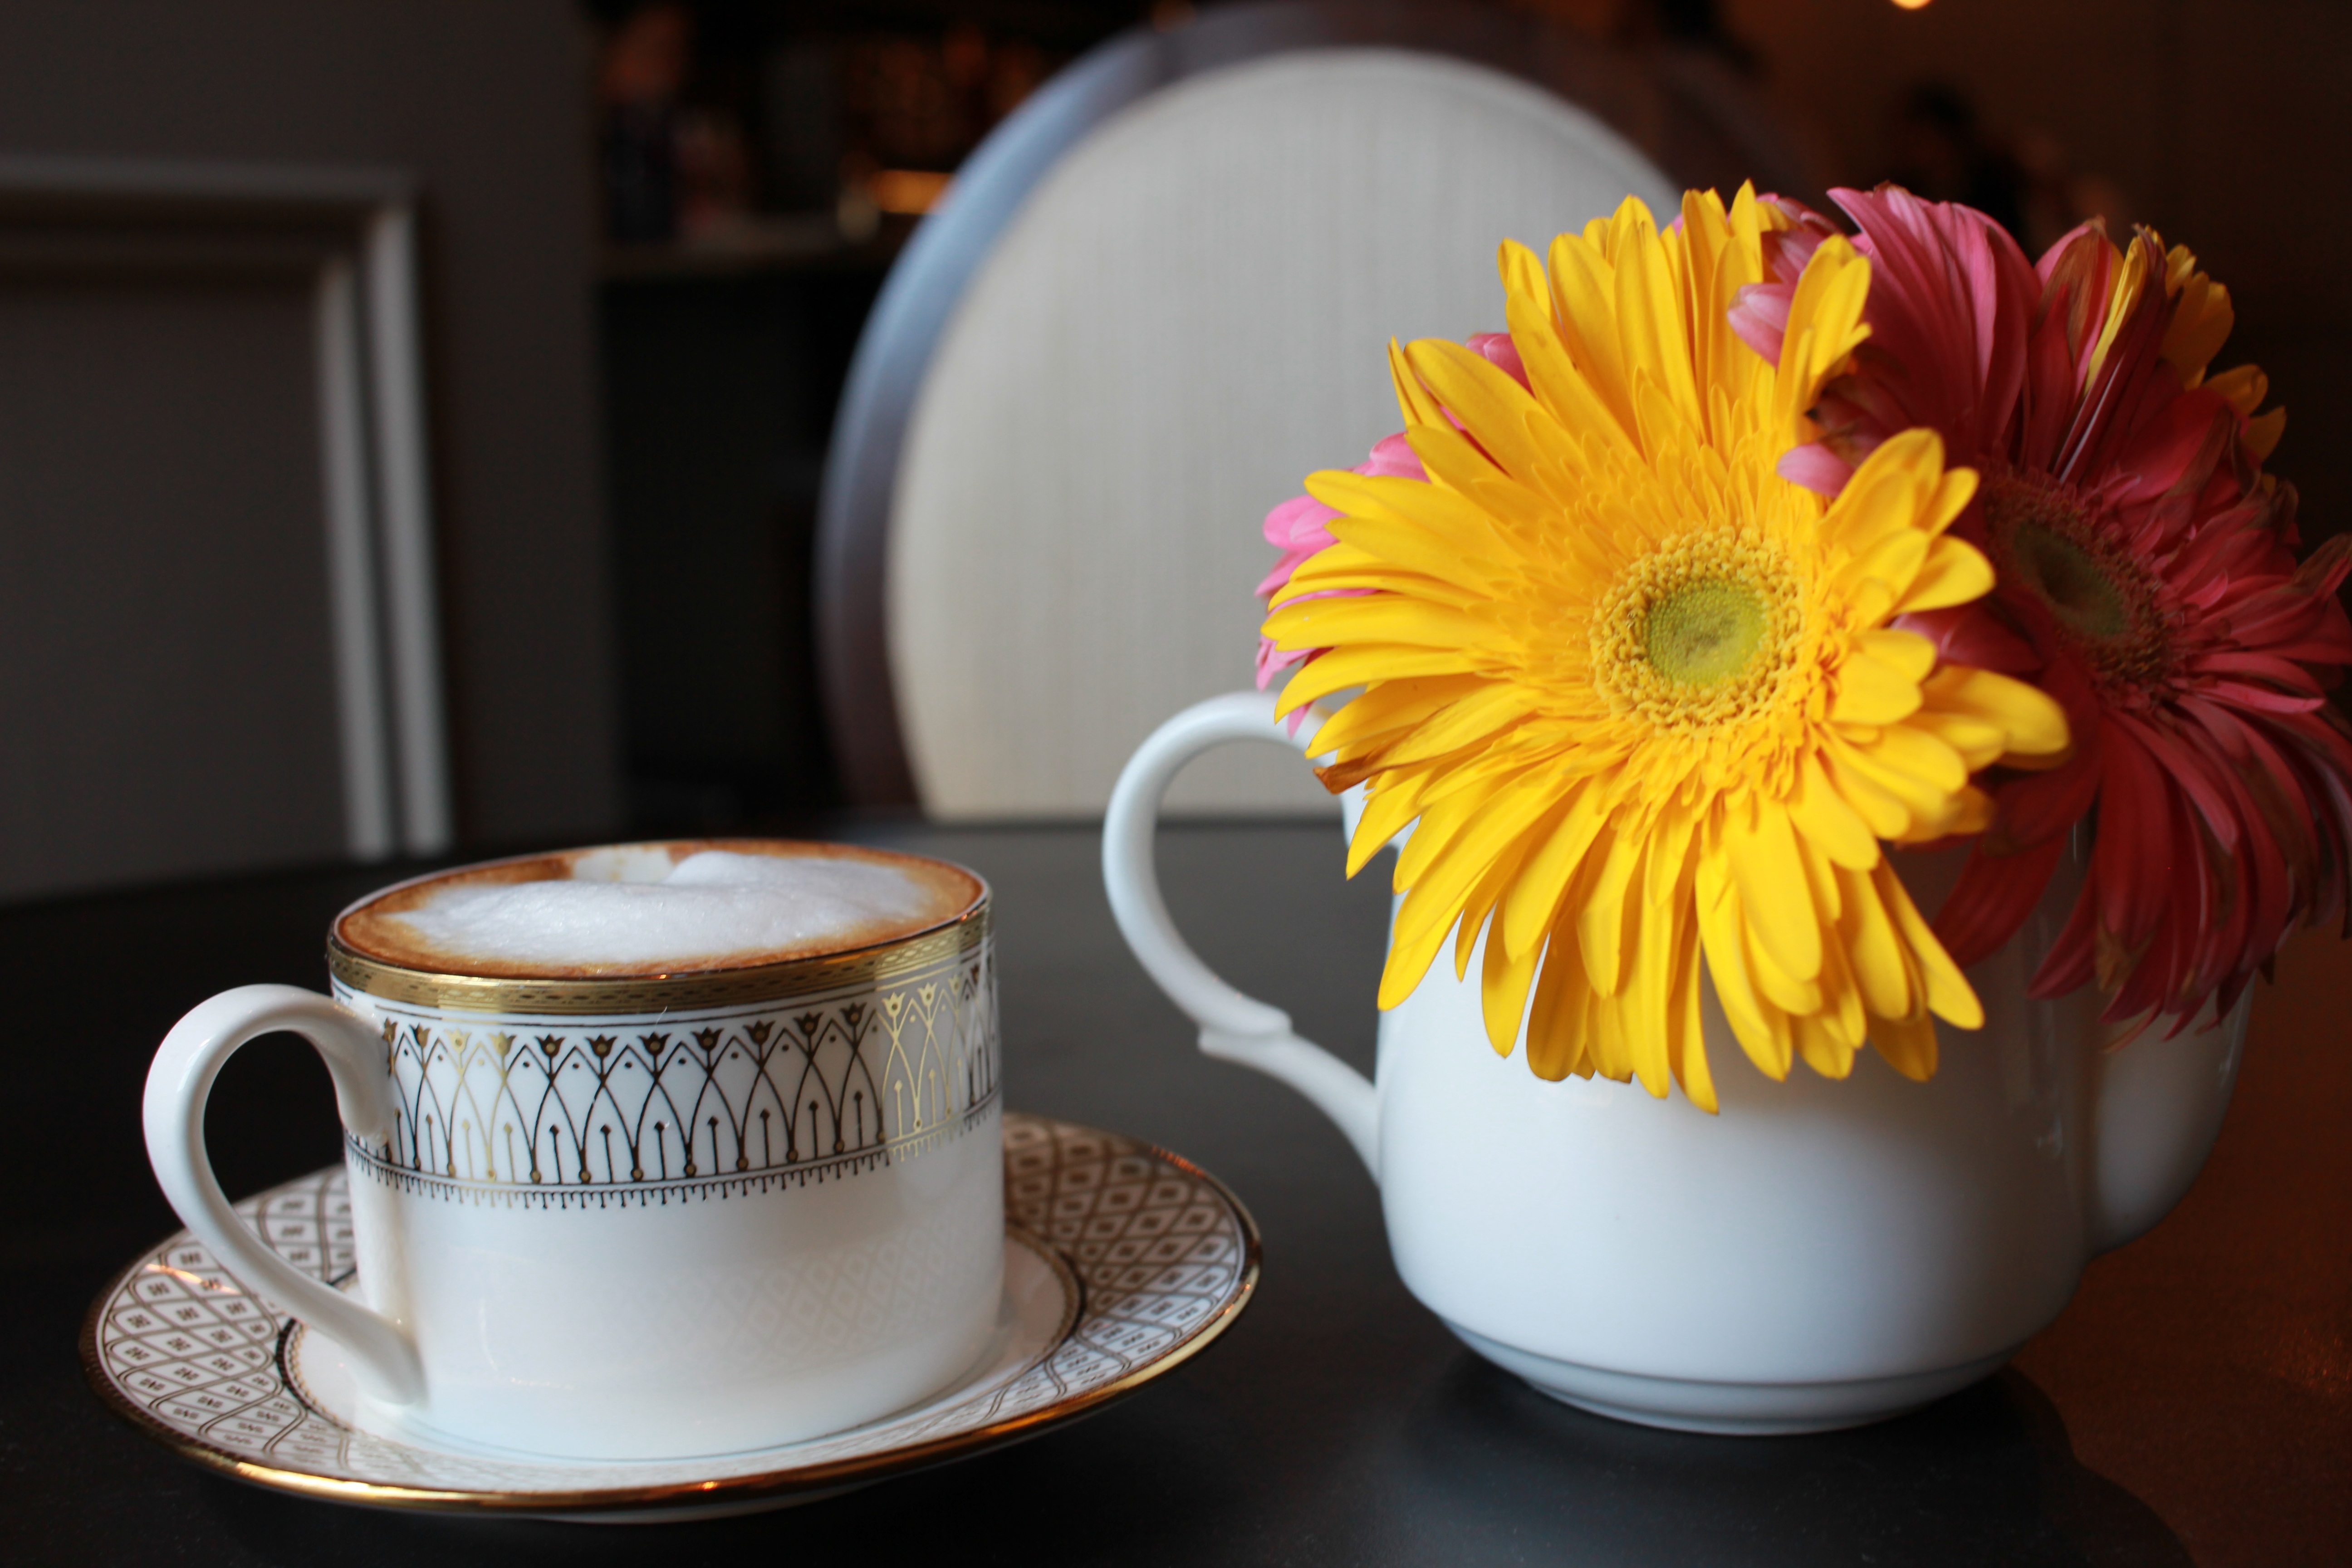
coffee, flower, cup, drink, yellow, breakfast, coffee cup, flowers, flavor